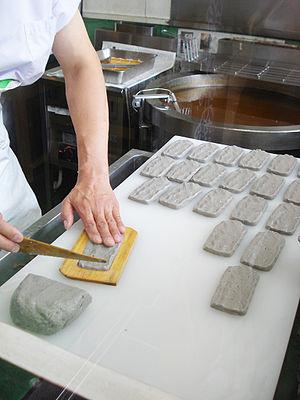
Jakoten est un produit originaire de Uwajima, dans le sud de la préfecture d'Ehime. Le jakoten a une longue histoire et est consommé depuis la période Edo. Il est constitué de petits poissons qui sont mixés puis frits.